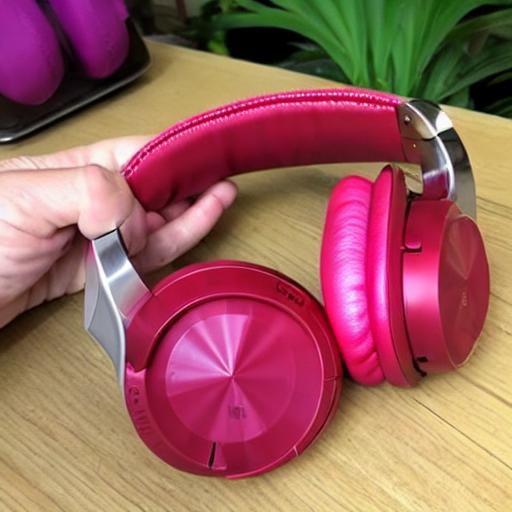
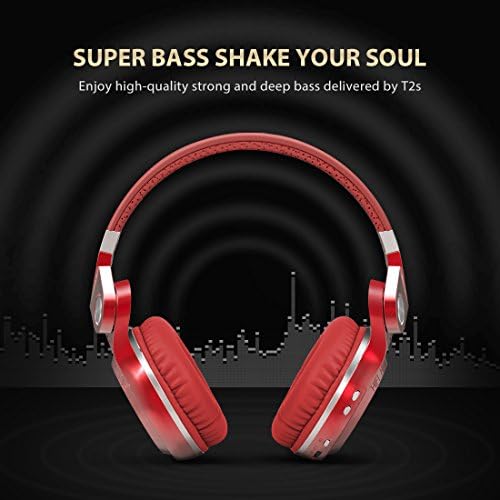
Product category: headphones
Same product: no